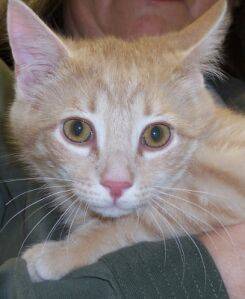
Label: cat